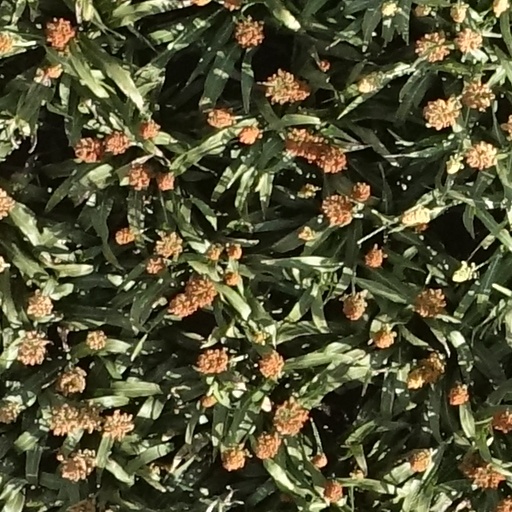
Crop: sorghum